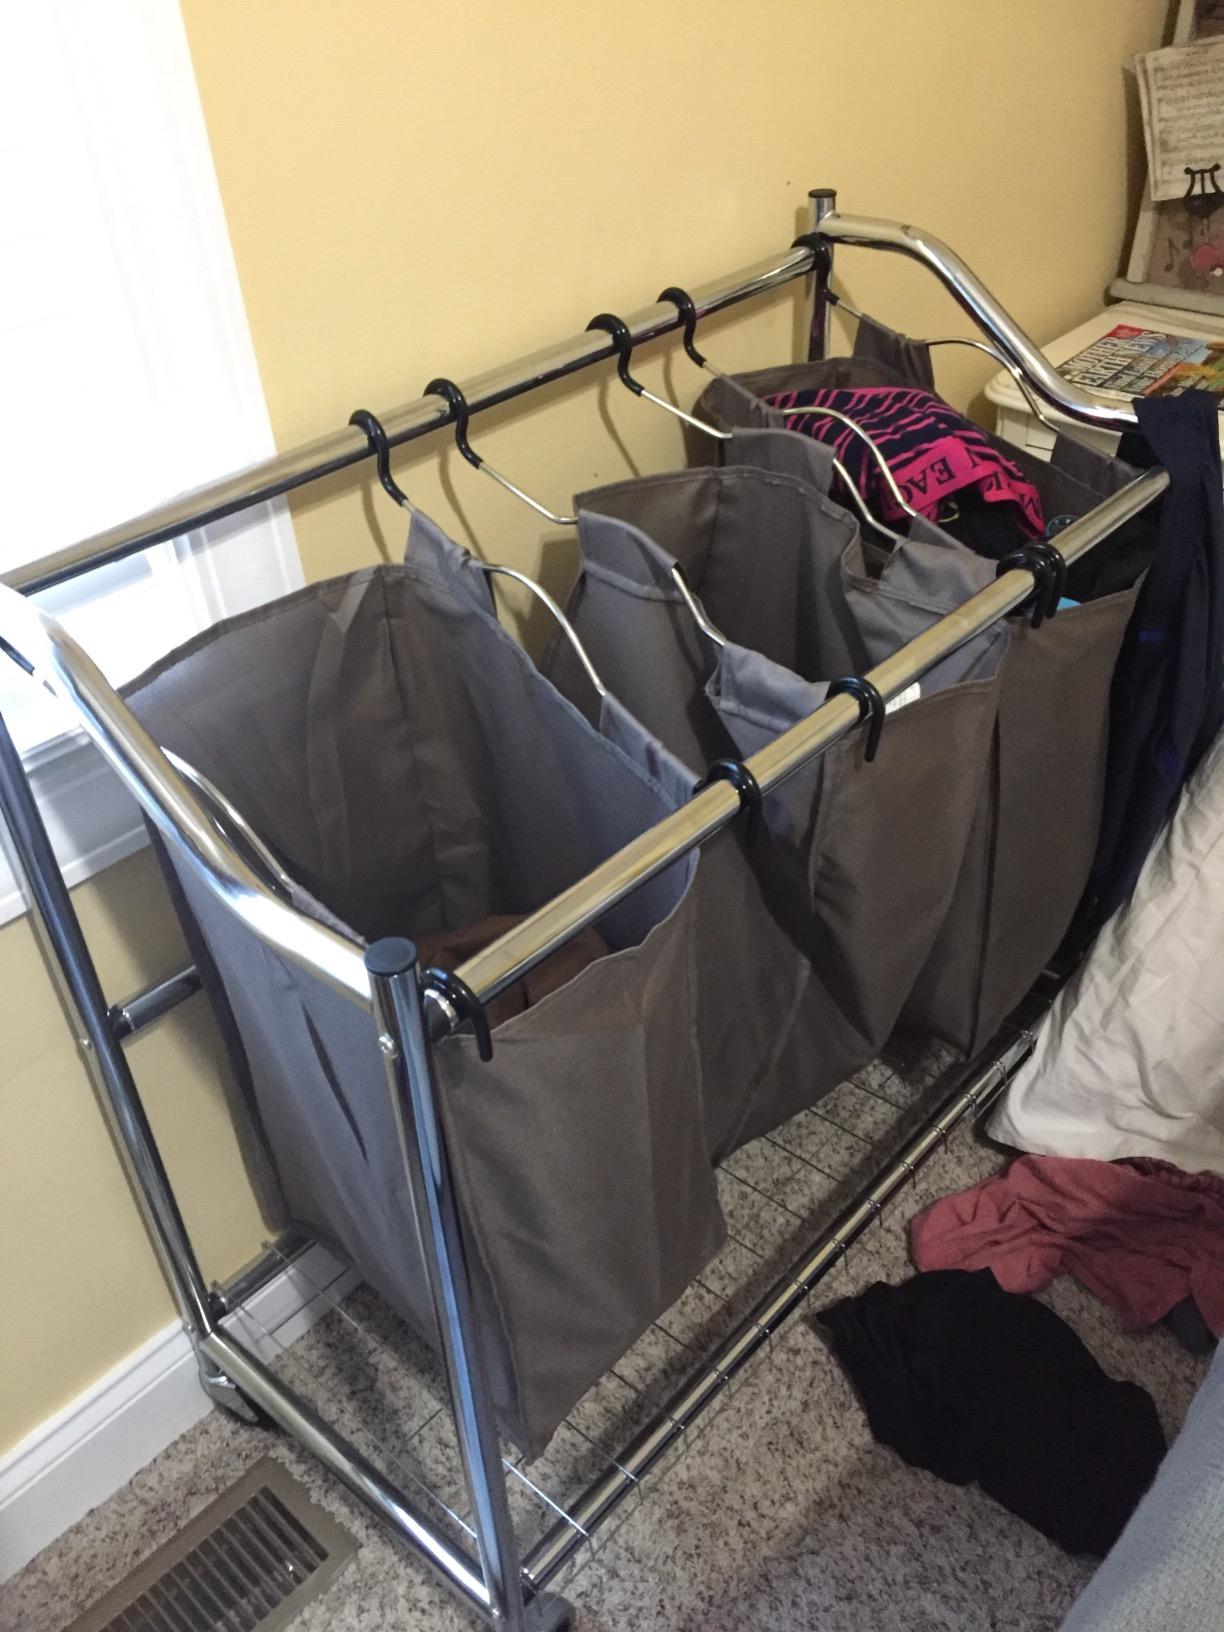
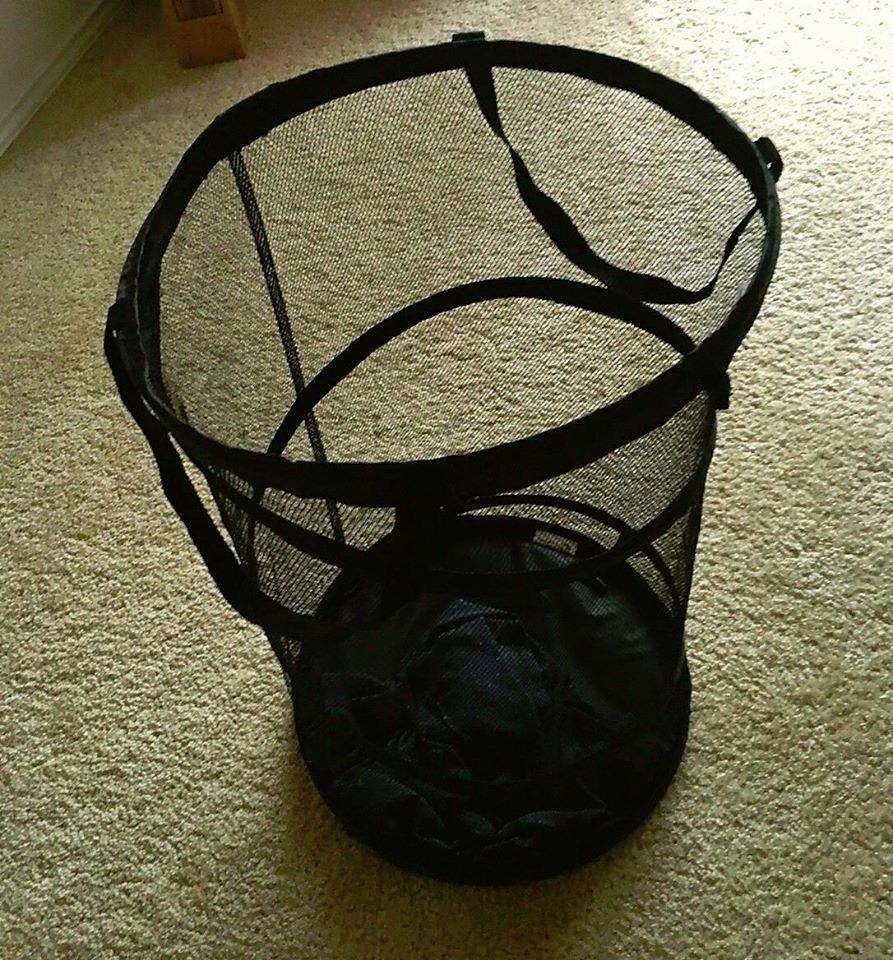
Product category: items_hamper
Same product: no